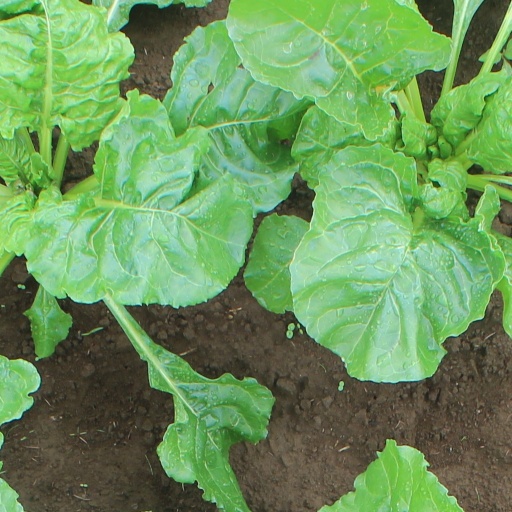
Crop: sugar beet